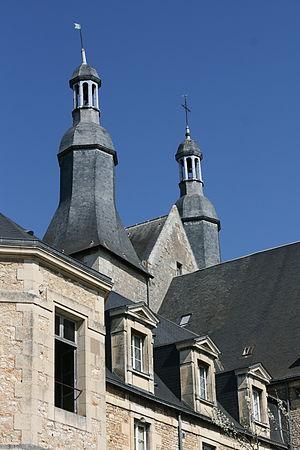
architecture, clocher
Poitiers — prononcé /pwa.tje/ en français — est une commune du Centre-Ouest de la France, chef-lieu du département de la Vienne. Capitale de la région culturelle et historique du Poitou et jusqu'en 2016 de l'ancienne région administrative de Poitou-Charentes, elle constitue désormais un pôle d'équilibre au nord de la région Nouvelle-Aquitaine.